Va'eira

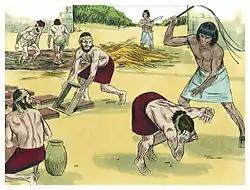
Egyptian Bondage (1984 illustration by Jim Padgett, courtesy of Distant Shores Media/Sweet Publishing)

In the seventh reading, God instructed Moses to threaten hail such as Egypt had never seen and to teach the Egyptians to bring their cattle in from the field so that they would not die. Those who feared God's word brought their slaves and livestock indoors, and those who did not fear God's word left them in the field. The eighth open portion ends here.